Paul Davis (basketball)

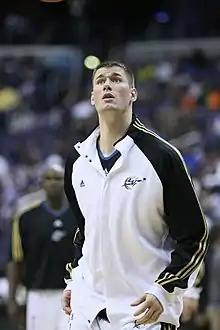
Davis in October 2009

Paul Davis (born July 21, 1984) is an American retired professional basketball player. Standing at , he played at the power forward and center positions.